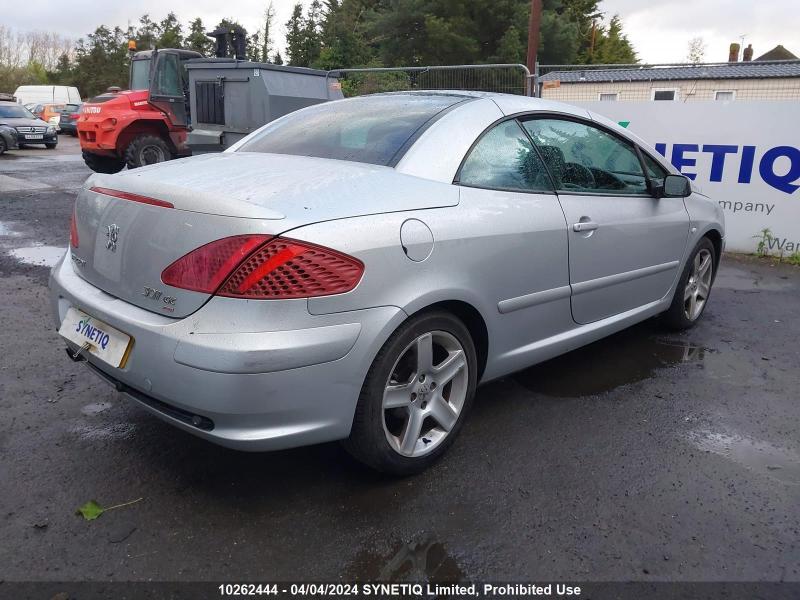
Aucun dommage détecté.
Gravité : aucun